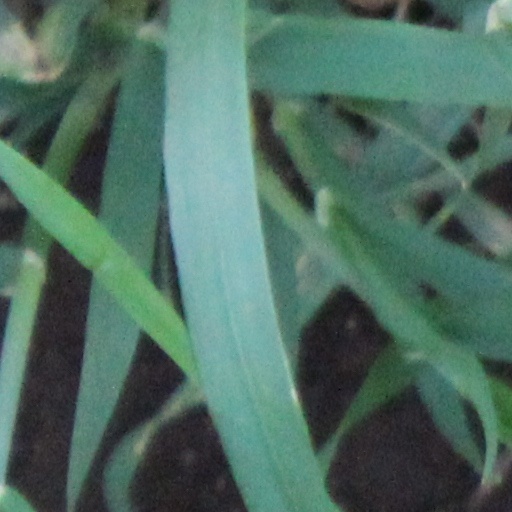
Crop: wheat